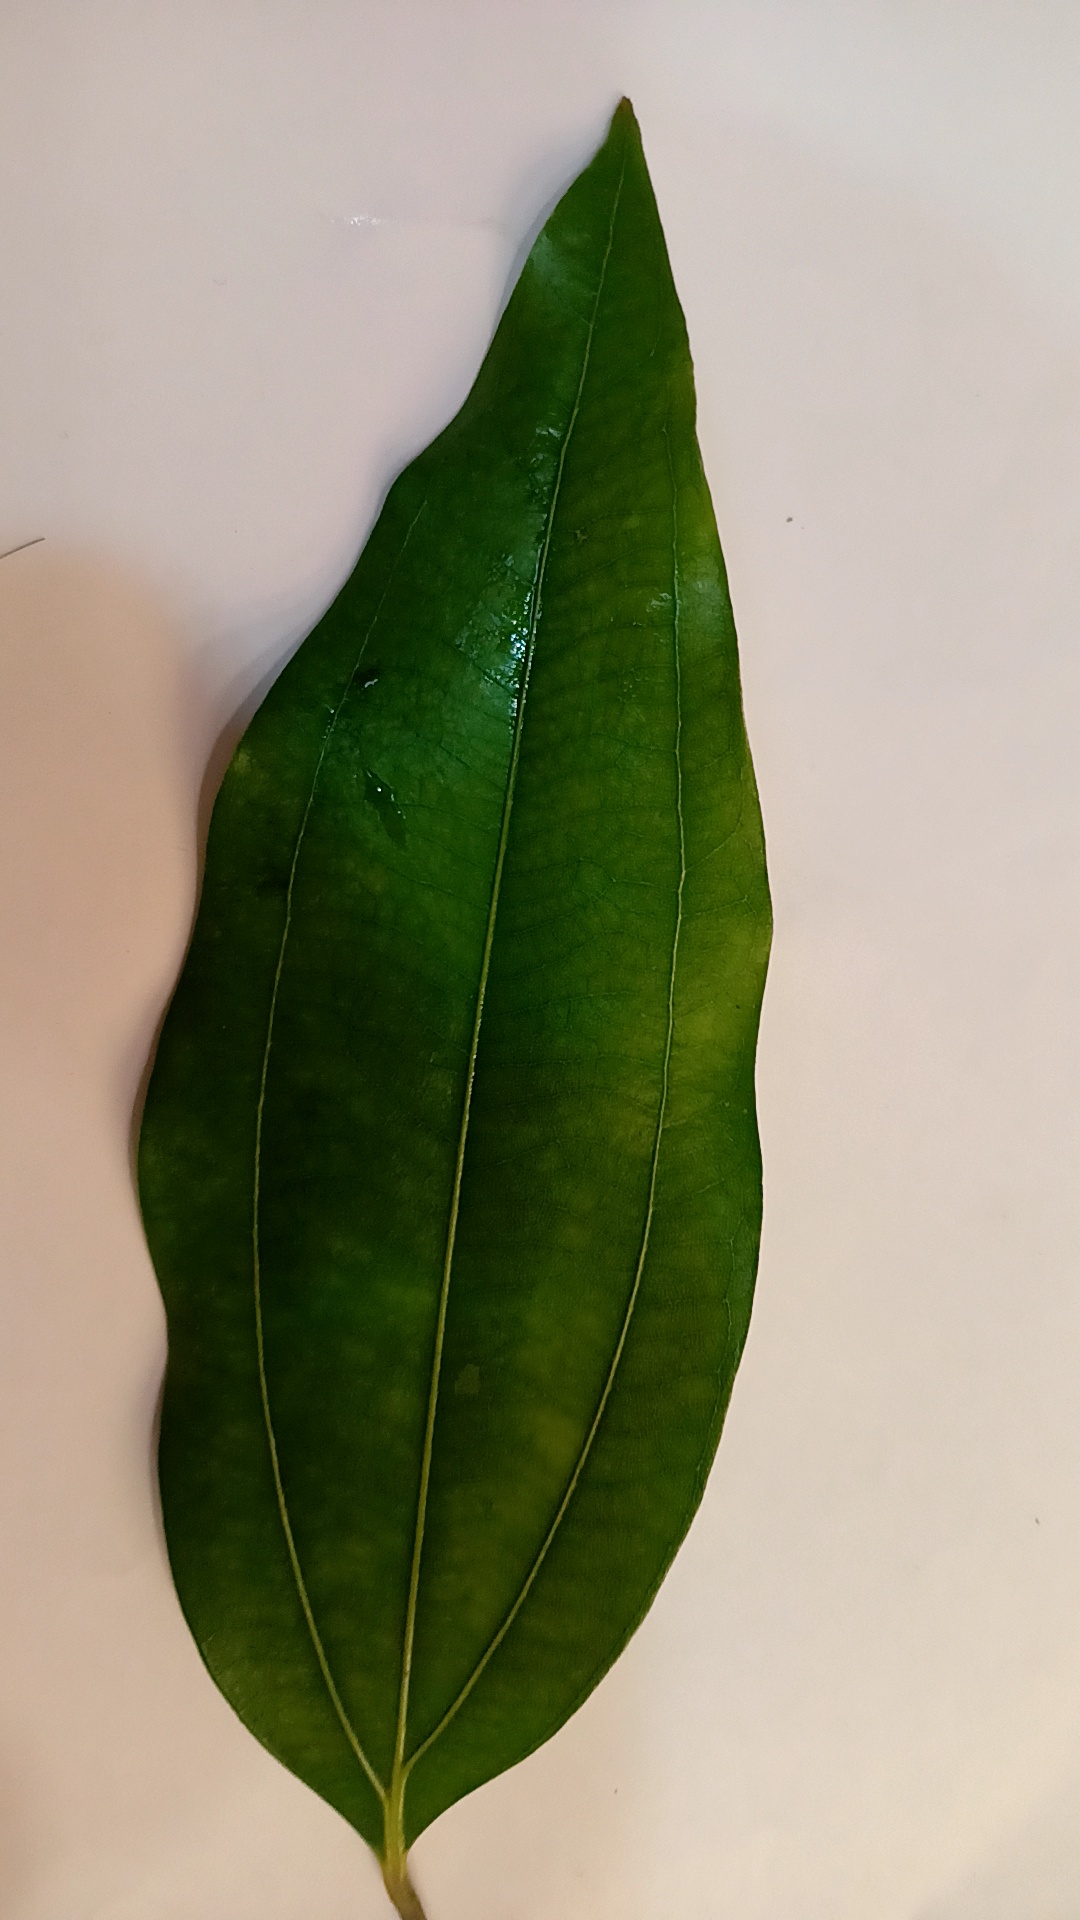
Label: Healthy